Vincennes Historic District

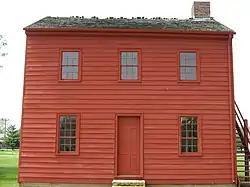

Built in 1805 as a tailor shop, the “Red House” is a small two-story building, its heavy timber frame held together with wooden pegs. The “Red House," often considered the oldest major government building in the Midwest, was one of three buildings rented by the legislature from 1805 to 1813 and was the meeting place of the legislature in 1811, after the Battle of Tippecanoe. In addition to serving as the capitol of the Indiana Territory, Vincennes also served as the capital of the Louisiana Purchase for nine months in 1804 - that means that for a brief time more land was governed out of Vincennes than any other capitol except for Washington, D.C. In 1813, the territorial government moved to Corydon, which became Indiana’s first state capital when Indiana became a state in 1816. After the government moved, the "Red House" passes through a number of owners and purposes as a saddle-maker's shop, a tinsmith's shop, a tailor's shop, and a boarding house. In 1919 the building was purchased by the Women's Fortnightly Club and moved to a location in Harrison Park, to be used as a museum. It was moved again in 1947 to what became known as the Vincennes State Historic Site which includes several other historic structures. Throughout its lifetime, the "Red House" was repainted several times in colors other than red but was referred to in many documents from the early 1800s as "The Red House," a fact confirmed by an early 21st century restoration that found traces of the original red color. Since then, the house has been painted red to reflect to its origins.